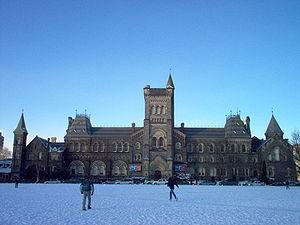
University College est un des collèges constitutifs de l'université de Toronto. Il a été fondé en 1853 sous le nom de Provincial College, un établissement d'enseignement supérieur laïc.